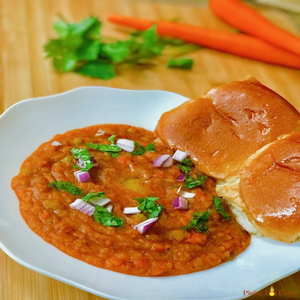
Dish: pavbhaji